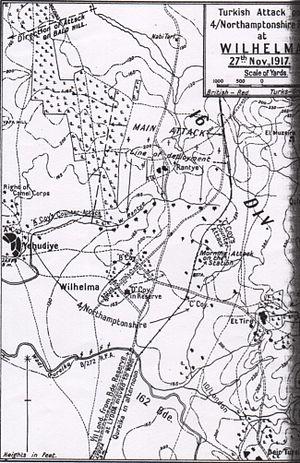
La bataille de Jérusalem est une bataille de la Première Guerre mondiale. Elle fait partie de la campagne du Sinaï et de la Palestine et oppose les forces de l'Empire britannique à celles de l'Empire ottoman soutenu par l'Allemagne. Elle consiste en une série d'opérations livrées en novembre et décembre 1917 dans le sud de la Palestine, alors partie de l'Empire ottoman, et s'achève par la victoire des Britanniques et de leurs alliés australiens et néo-zélandais qui s'emparent de Jérusalem.